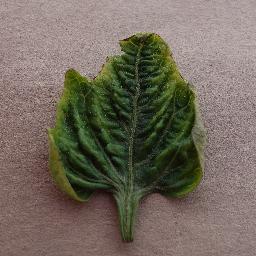
Label: Tomato___Tomato_Yellow_Leaf_Curl_Virus